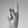
ASL letter: K